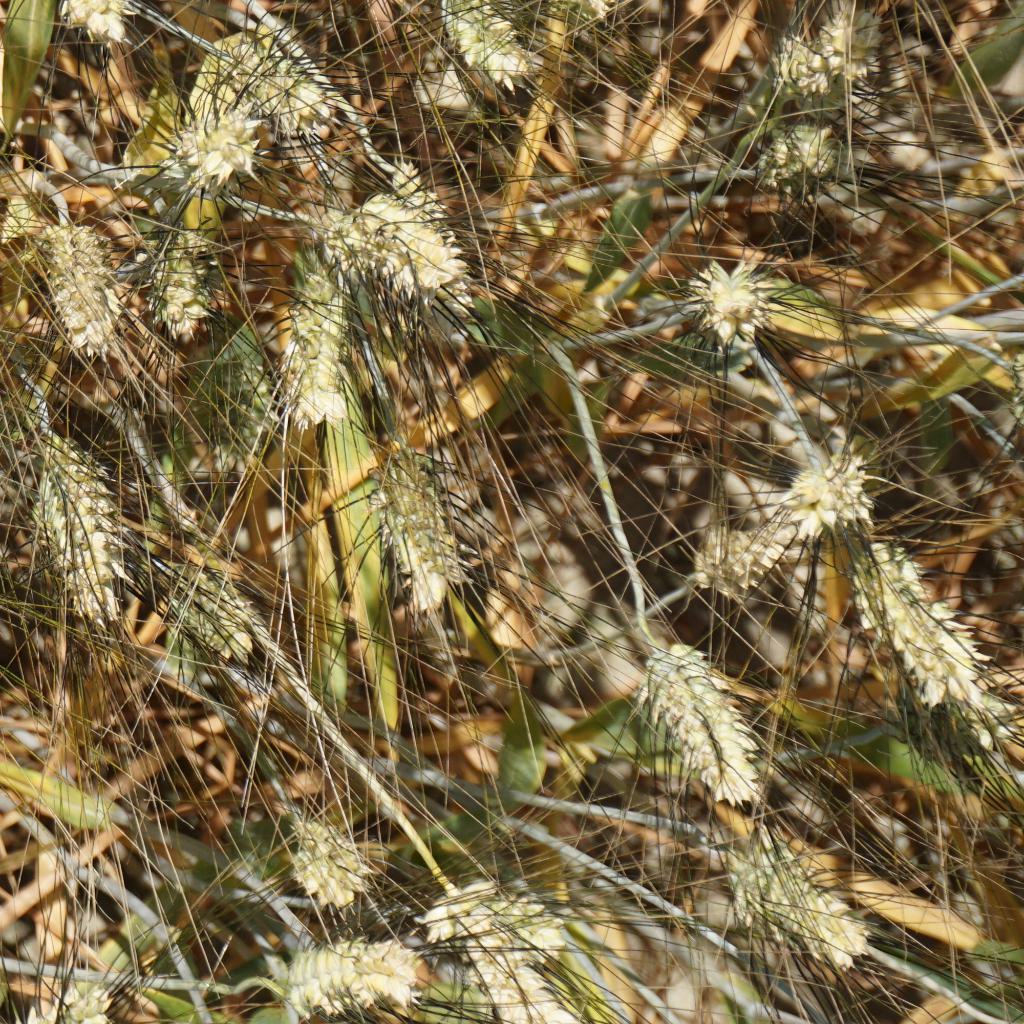
Country: France
Location: Gréoux
Wheat development stage: Filling - Ripening